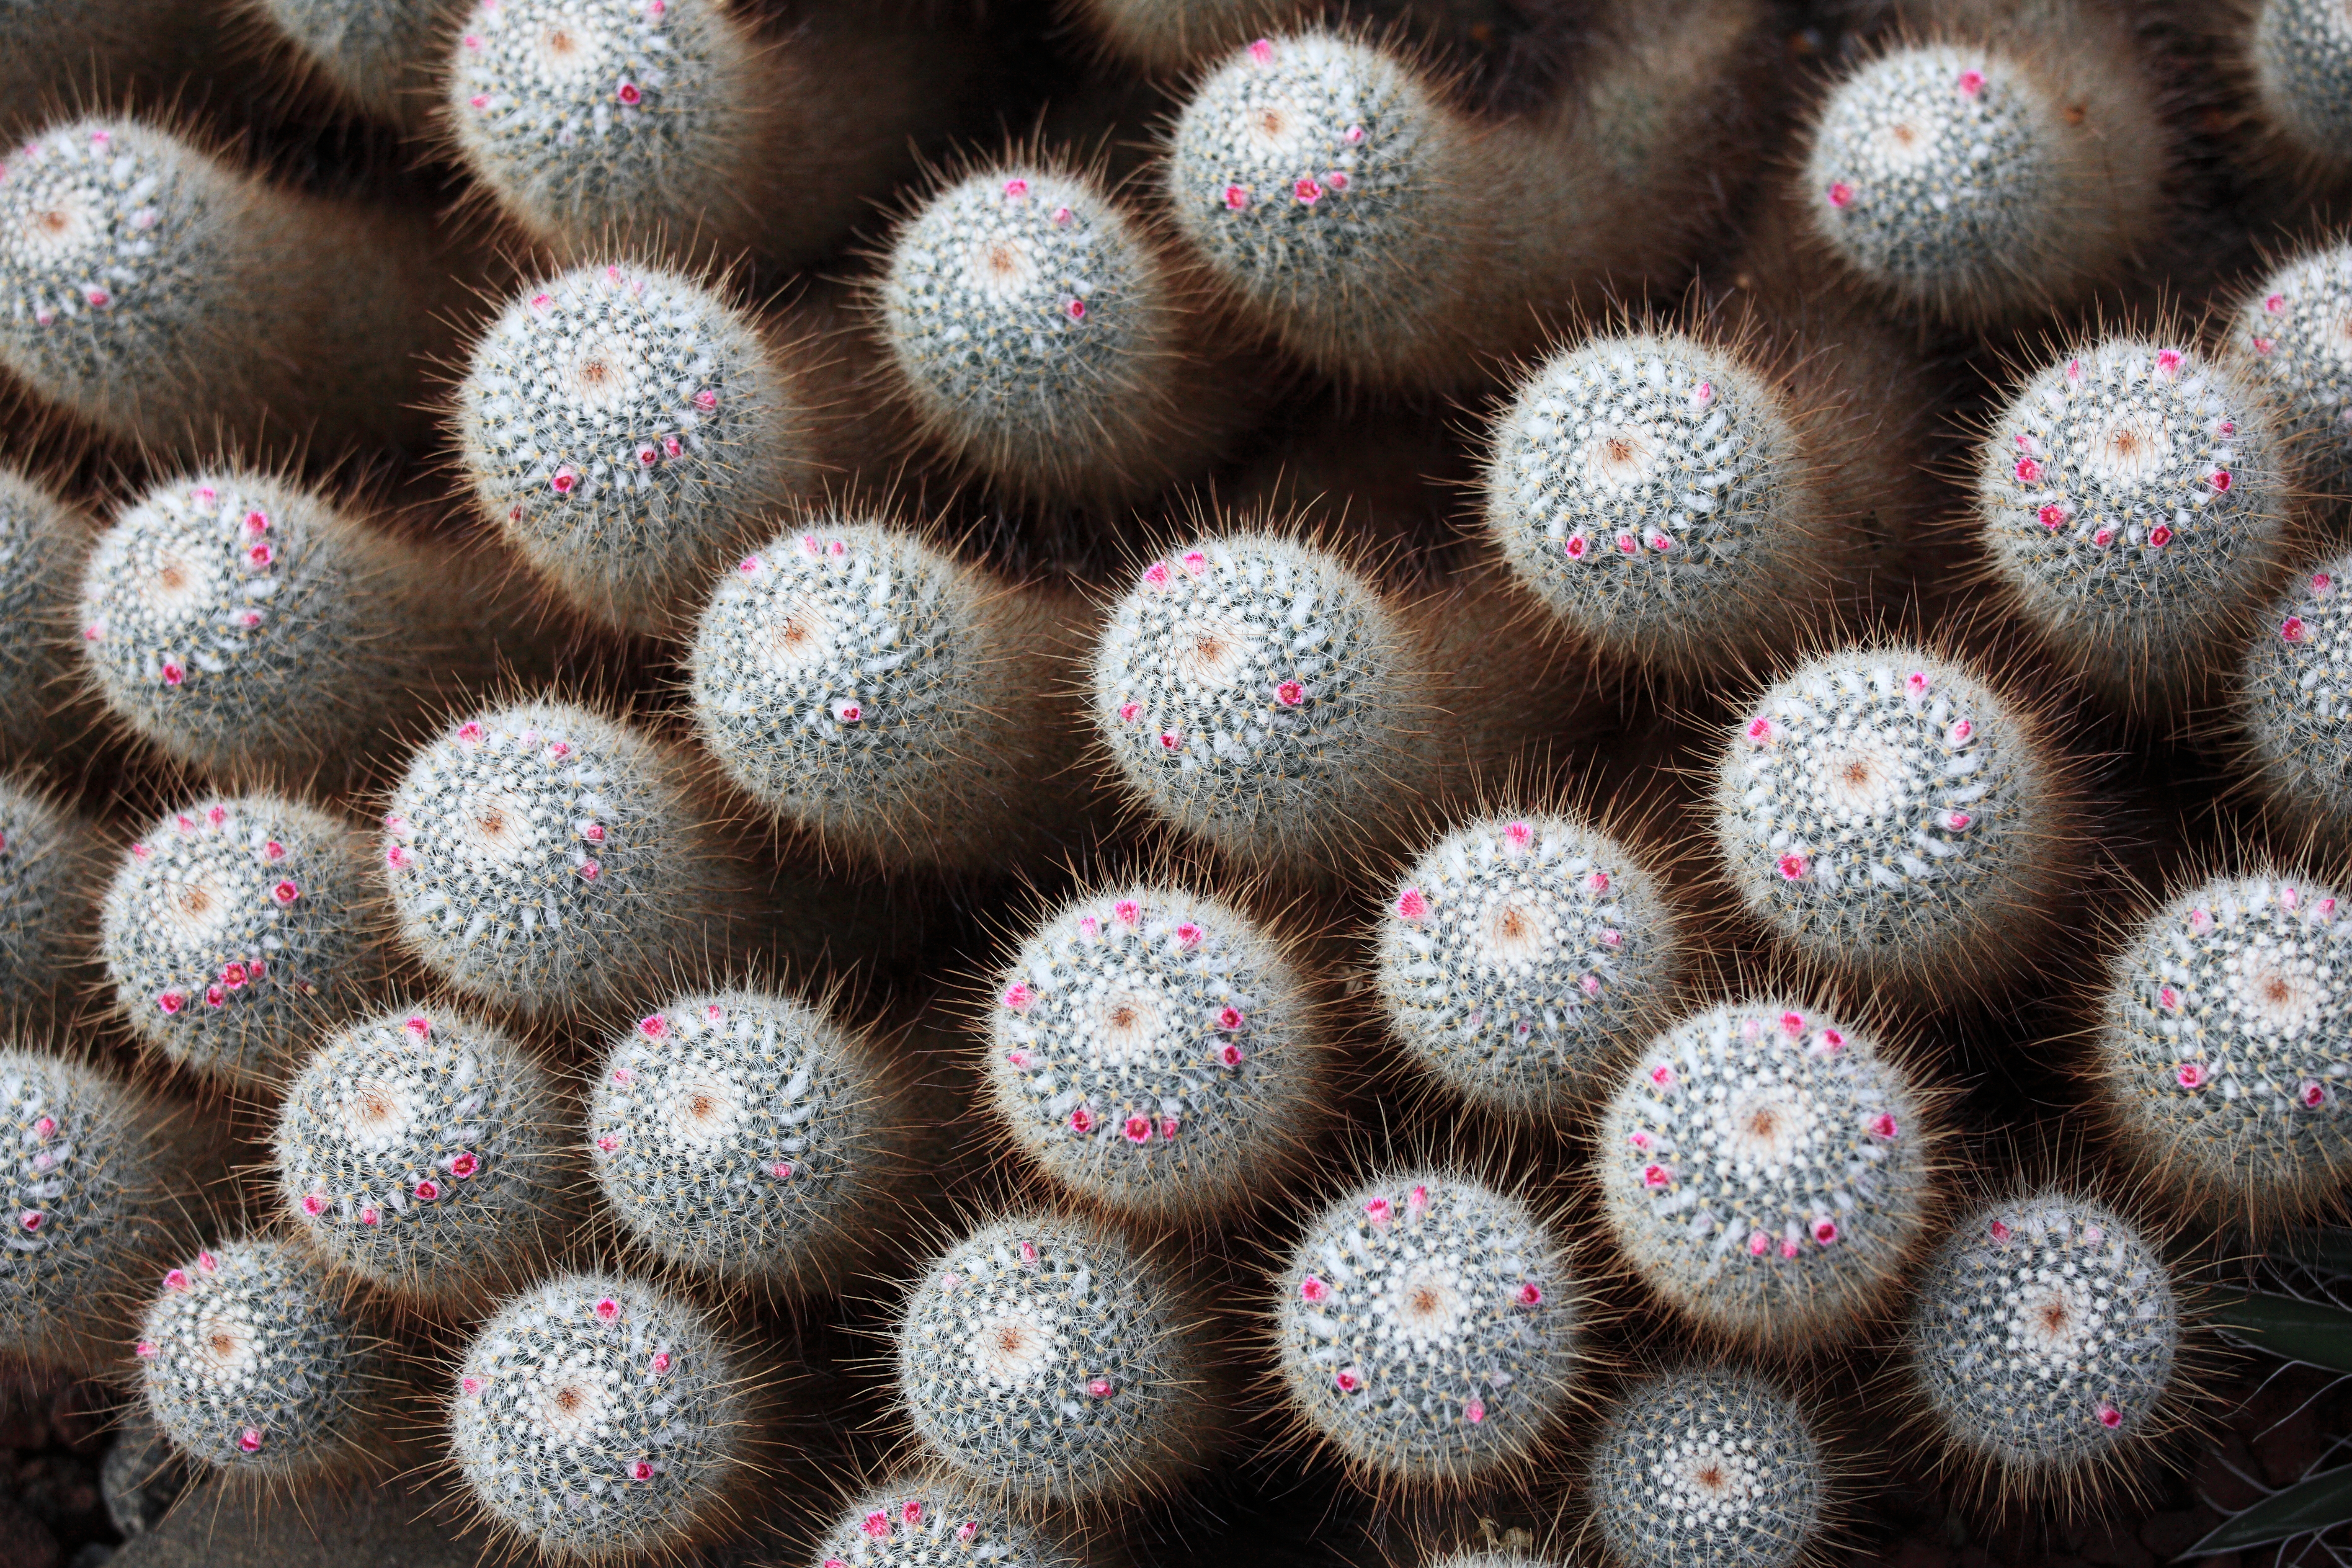
cactus, plant, flower, petal, pattern, food, high, produce, botany, flora, close up, 5d, hires, markii, hi, res, resolution, mammillaria, macro photography, flowering plant, haw, geminispina, land plant